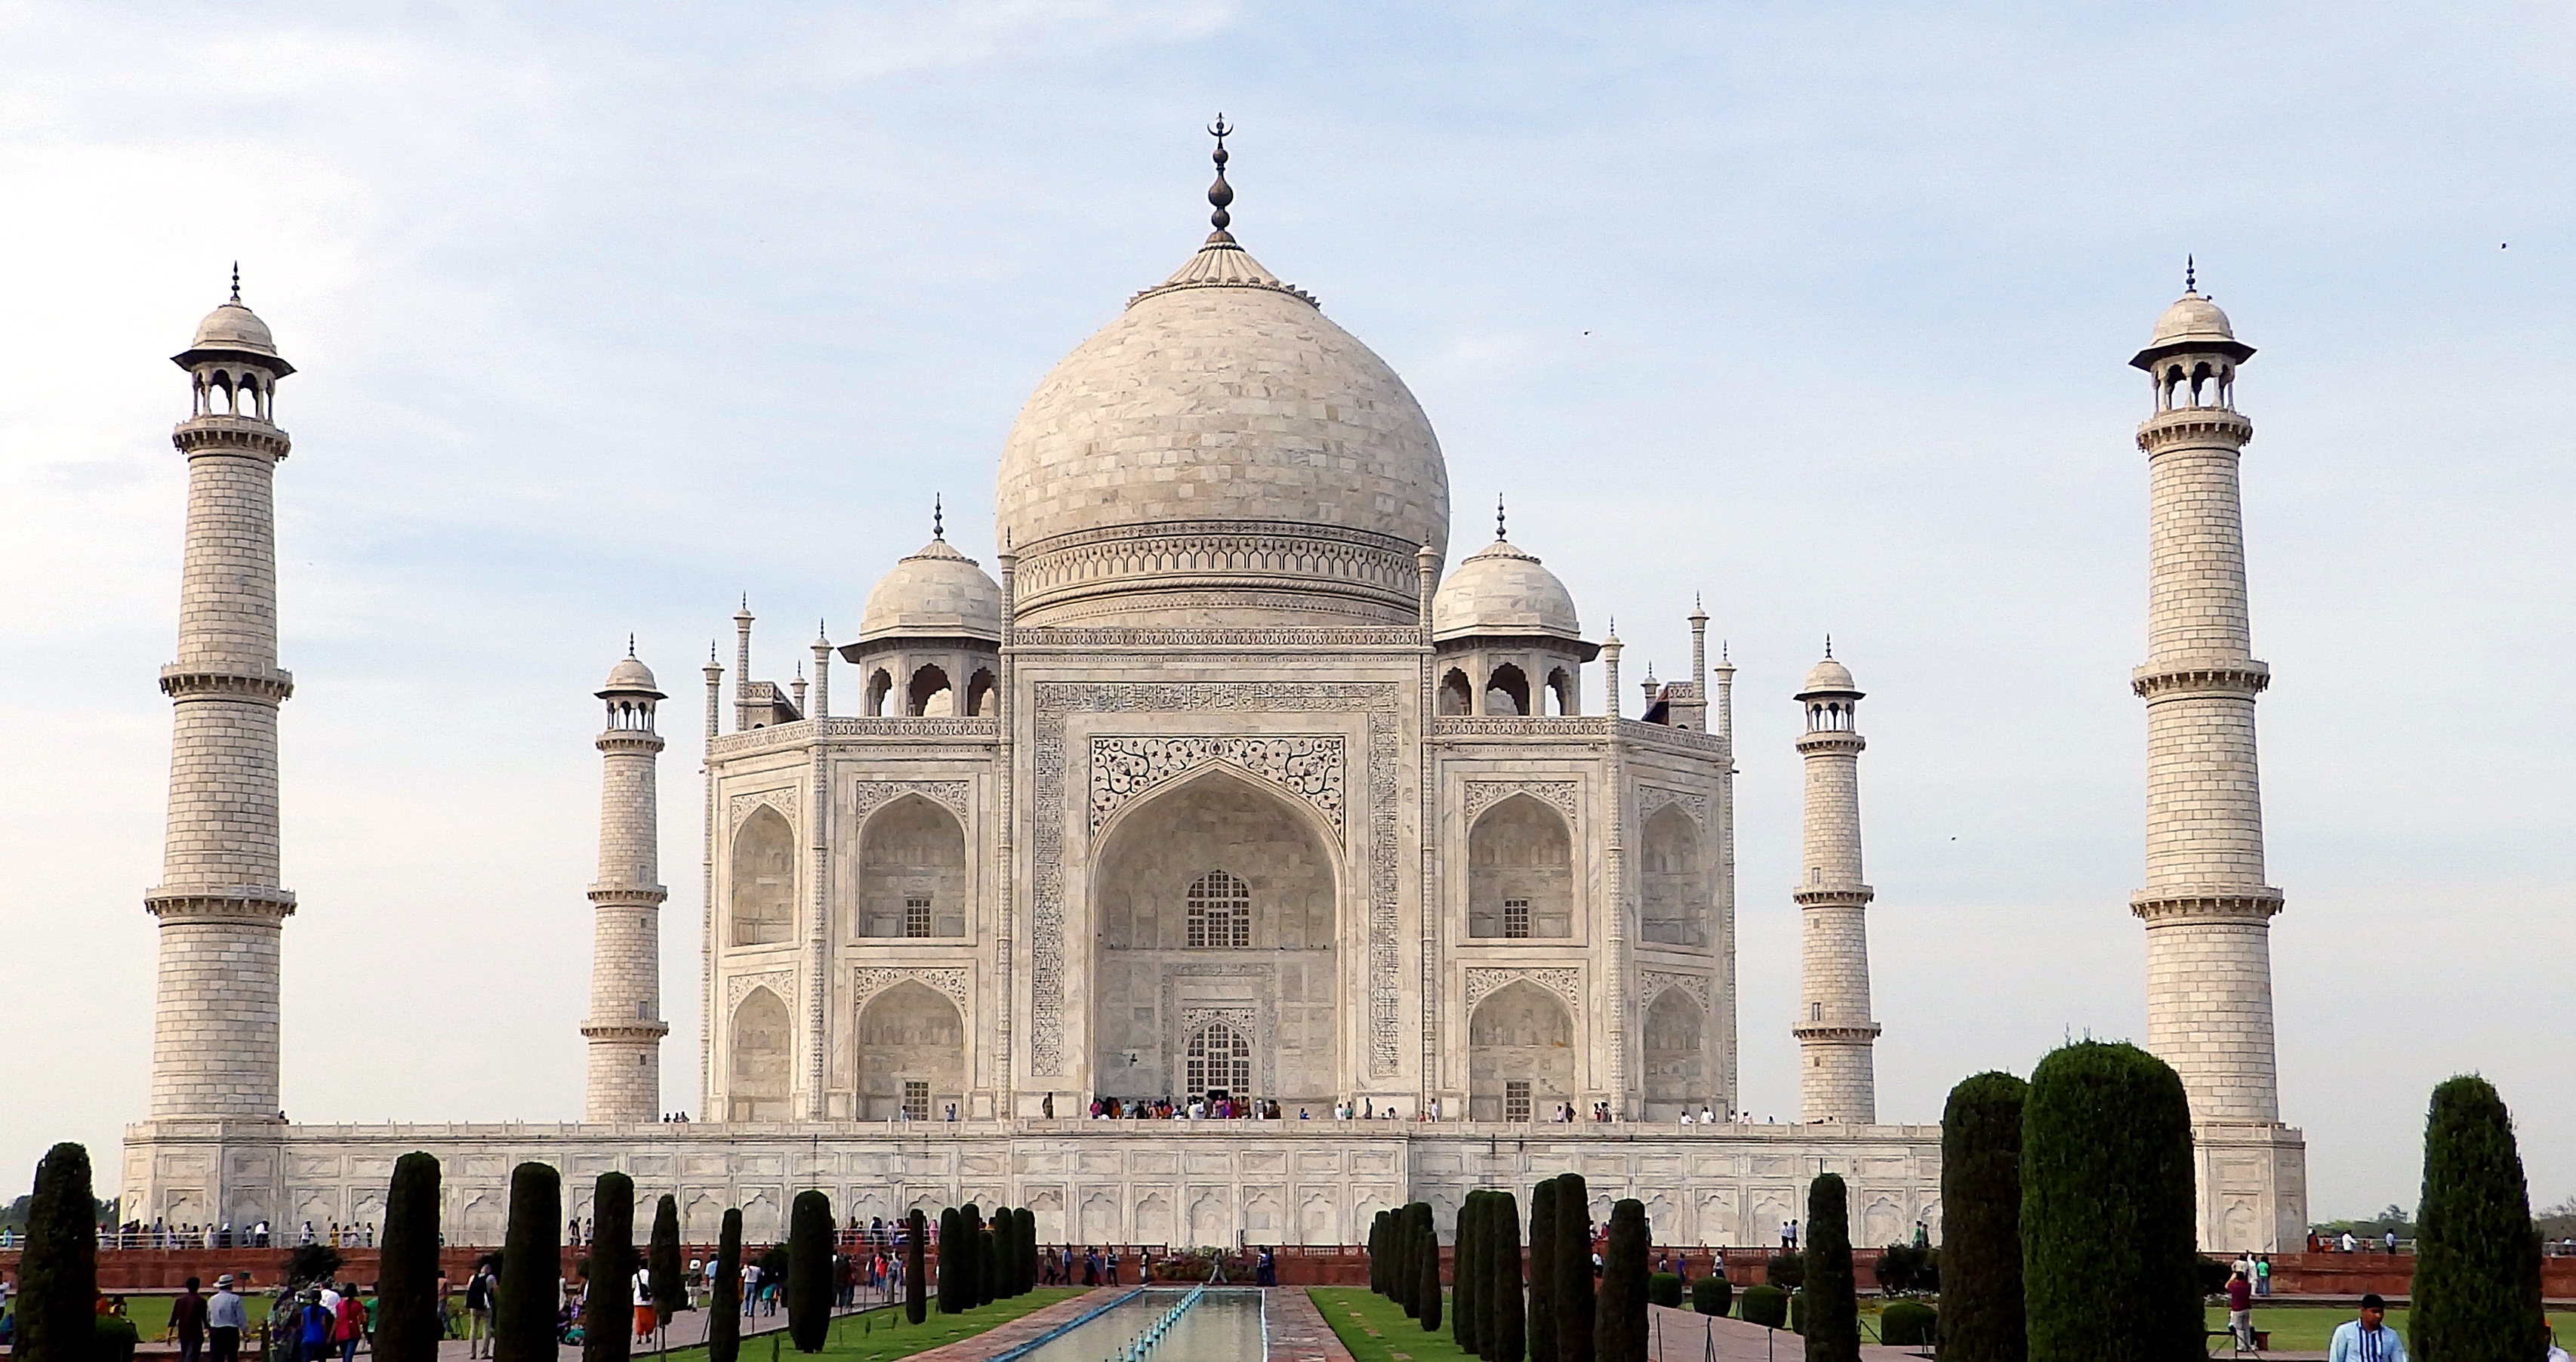
architecture, building, monument, love, tower, landmark, place of worship, taj mahal, mosque, india, basilica, tomb, agra, uttar pradesh, unesco world heritage site, historic site, byzantine architecture, mughal style, grave mosque